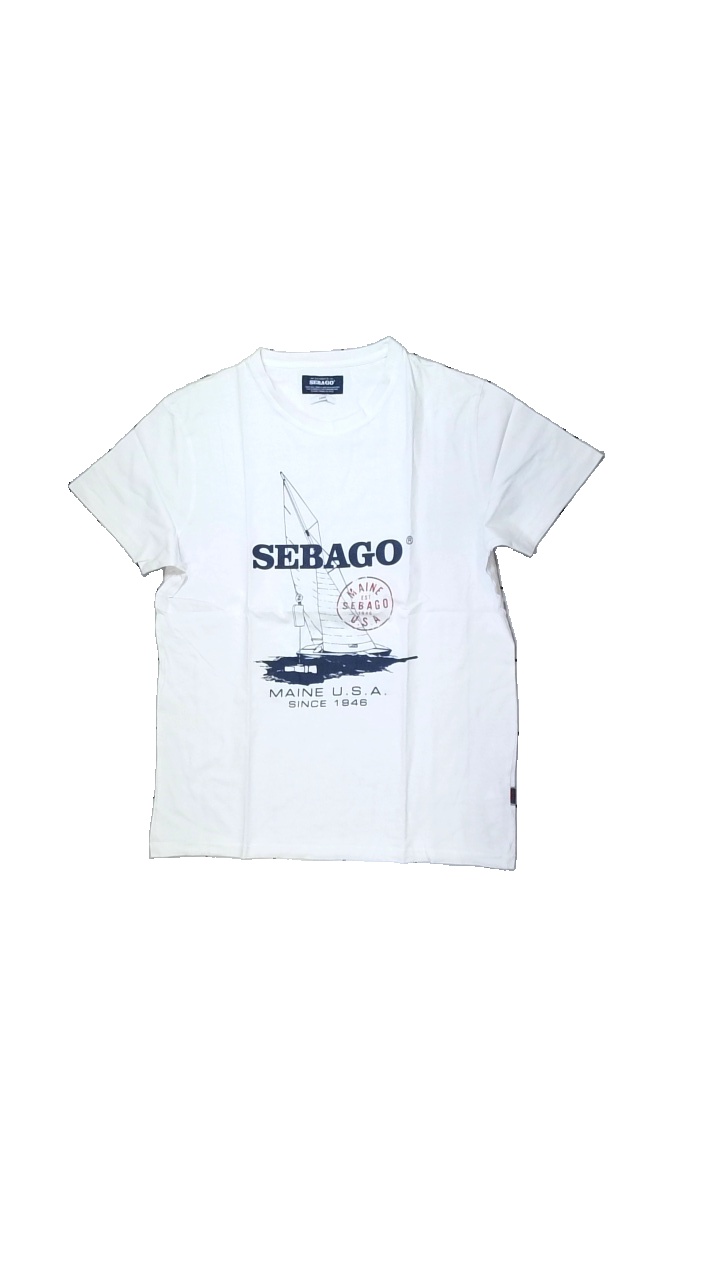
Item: T-shirt (Men)
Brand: Sebago
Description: white t-shirt with logo print
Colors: White, Blue, Red
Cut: Regular, C-collar
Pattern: Logo print
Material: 100% Cotton
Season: All
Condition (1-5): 5
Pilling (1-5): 5
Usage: Reuse
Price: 50-100